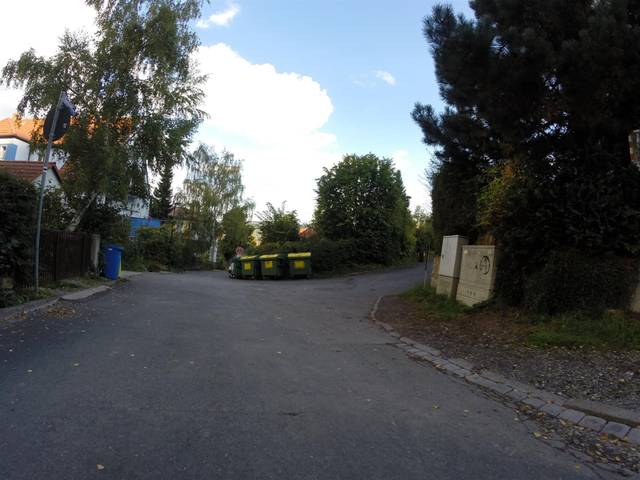
Region: Germany
Coordinates: 50.938, 11.583